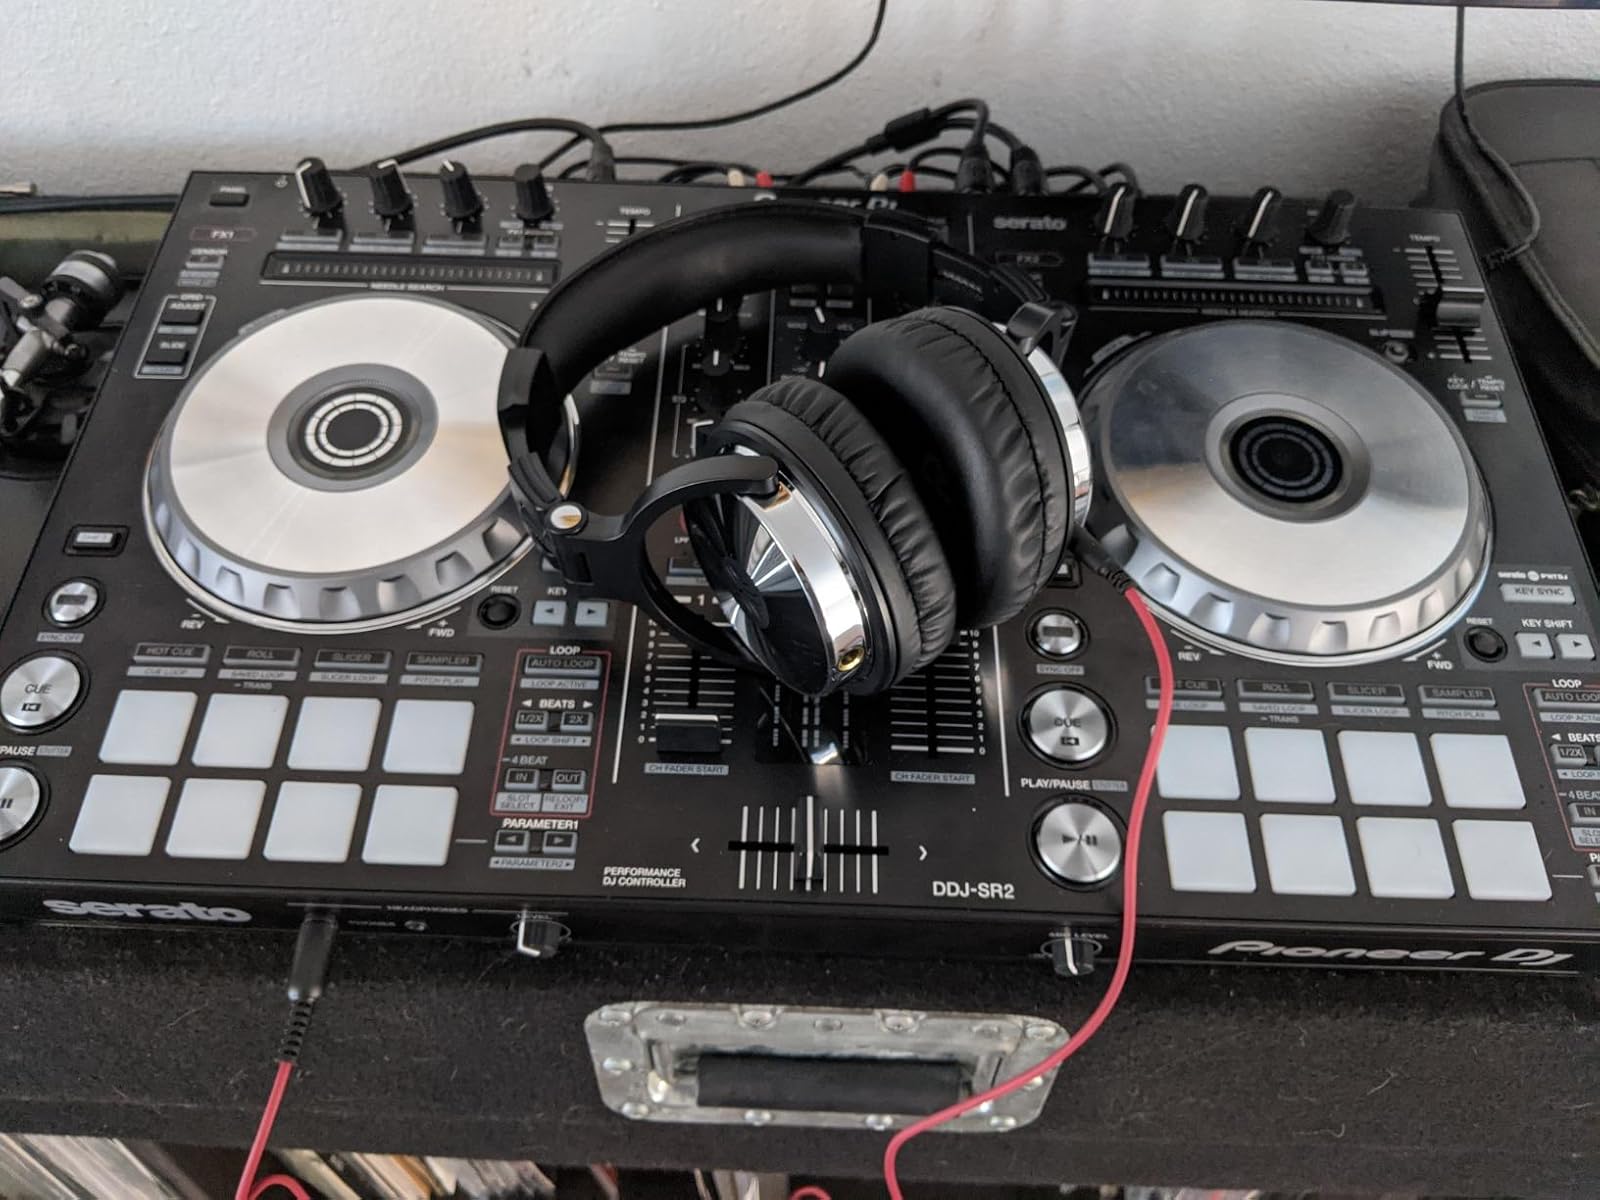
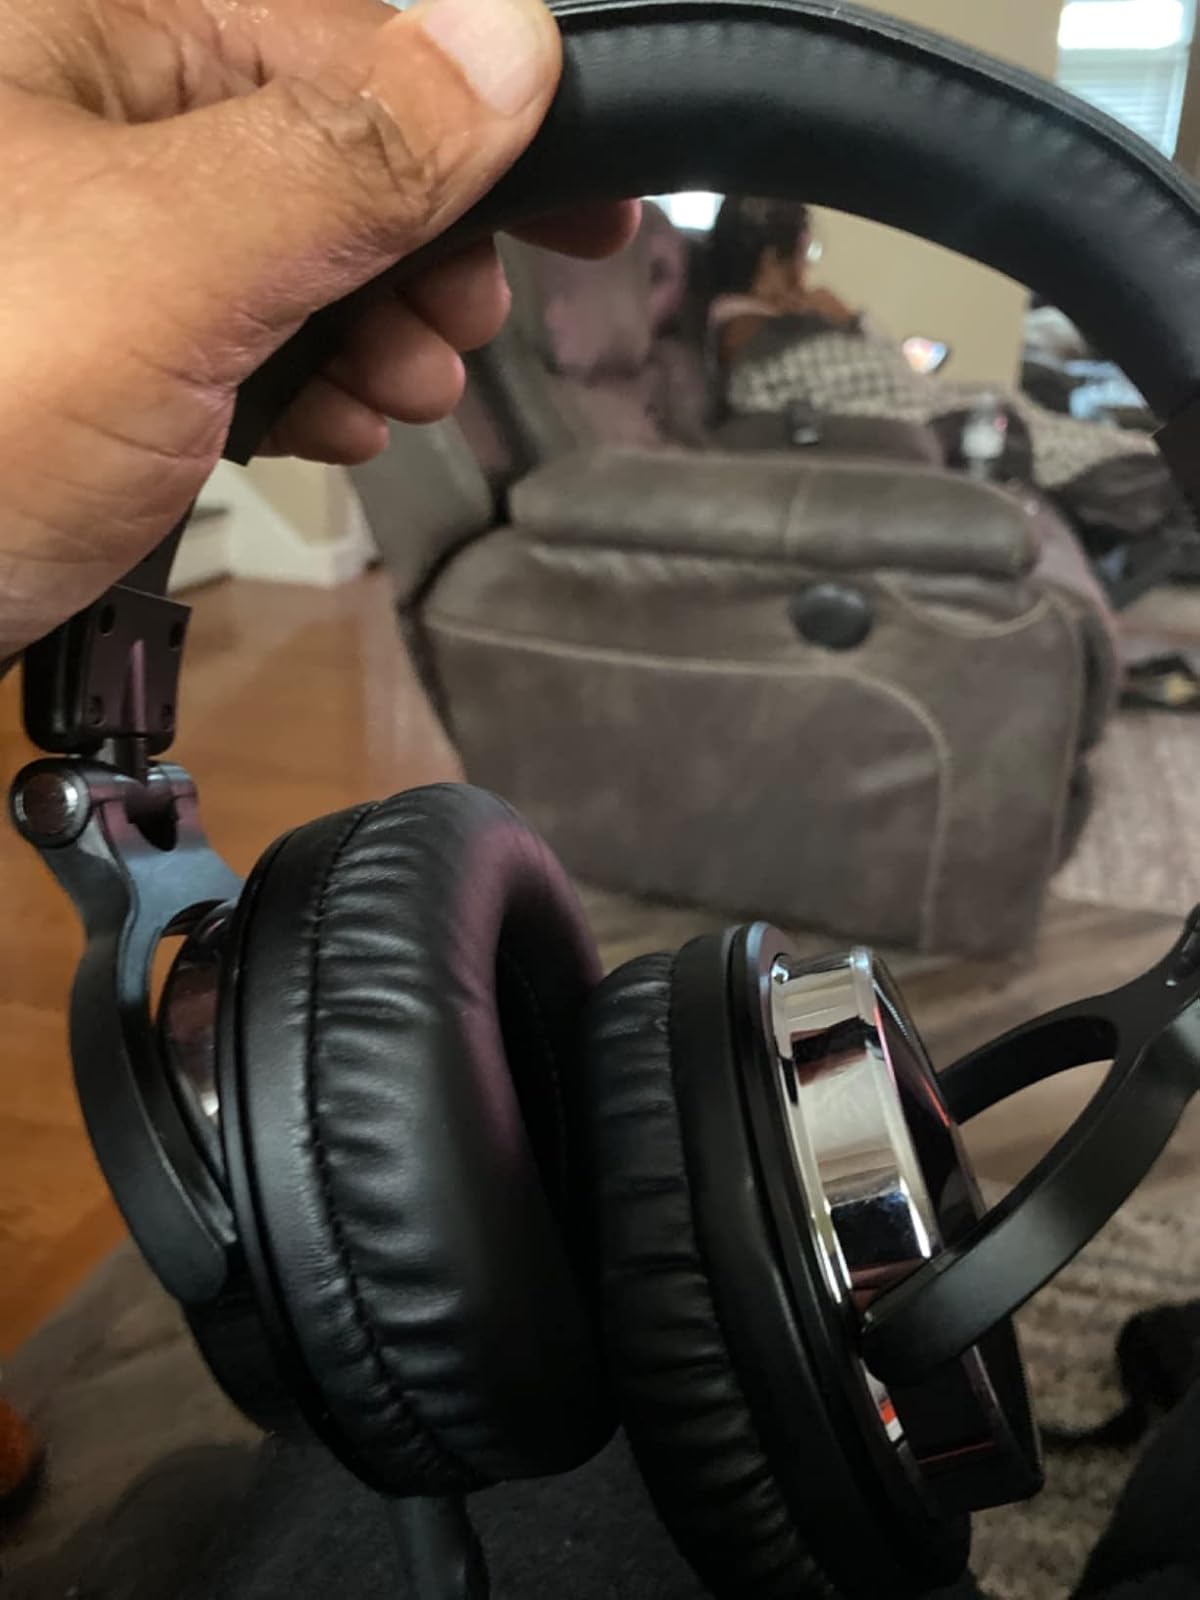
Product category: headphones
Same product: yes